Loenga–Alnabru Line

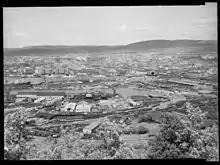
Loenga in 1952

The Trunk Line was completed in 1854, followed by the Østfold Line in 1879. By the 1870s there was sufficient traffic on the Trunk Line that the Norwegian Trunk Railway was considering building double track along it. The economic decline throughout the 1880s put these plans on hold. Parliament decided in 1897 that the Gjøvik Line's freight trains would be handled at Loenga. This made it necessary for a separate freight track to be built through Loelvdalen. Surveys for a suitable place for cargo handling soon found that the steep gradient made it impossible to locate a cargo facility fore Alna.